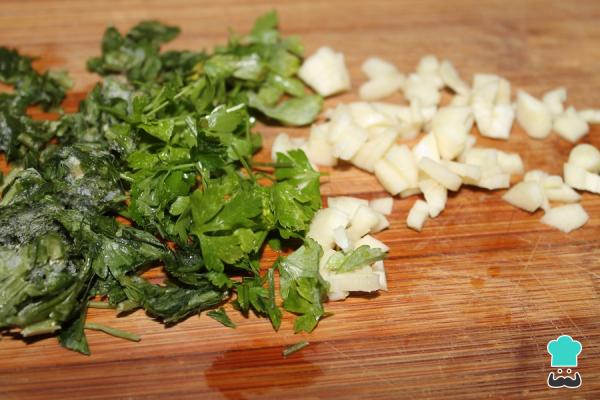
Pasado el tiempo de maceración, colar los champiñones laminados en vinagre para retirar todo el líquido. Y picar finamente los dientes de ajo y el perejil.